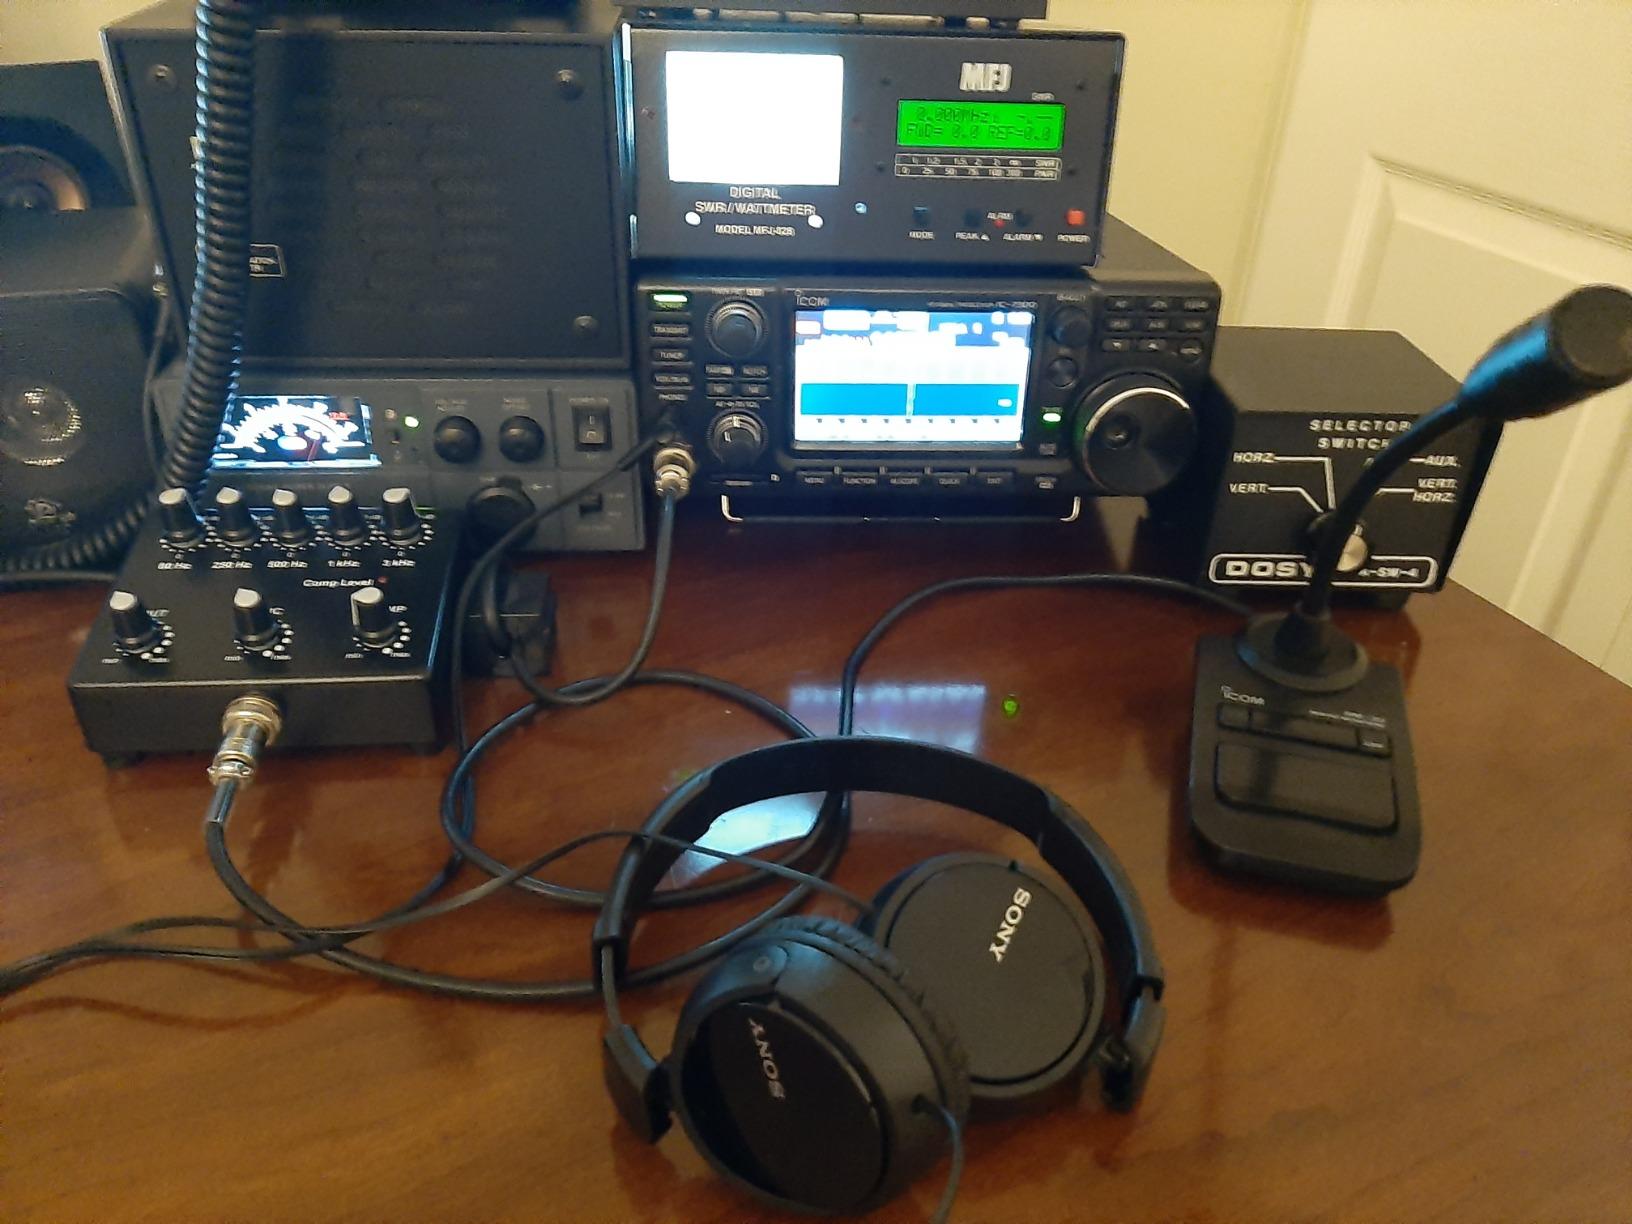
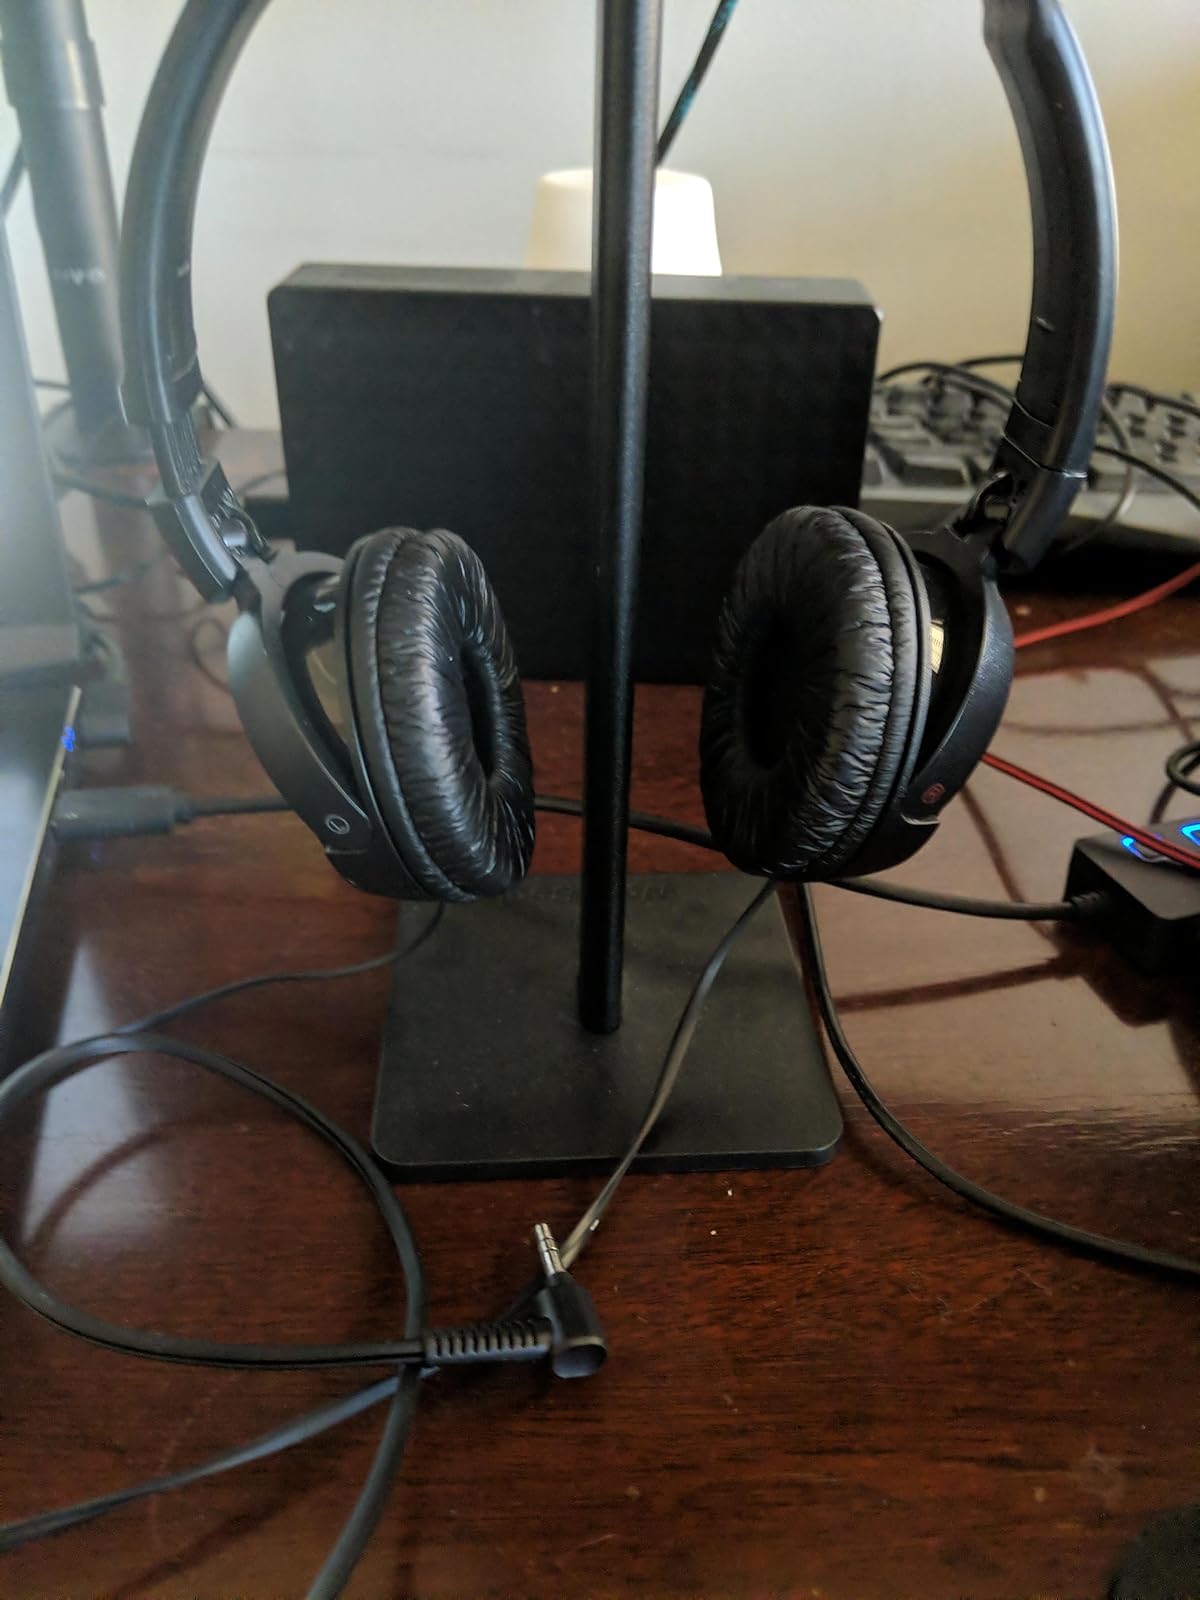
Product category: headphones
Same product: yes